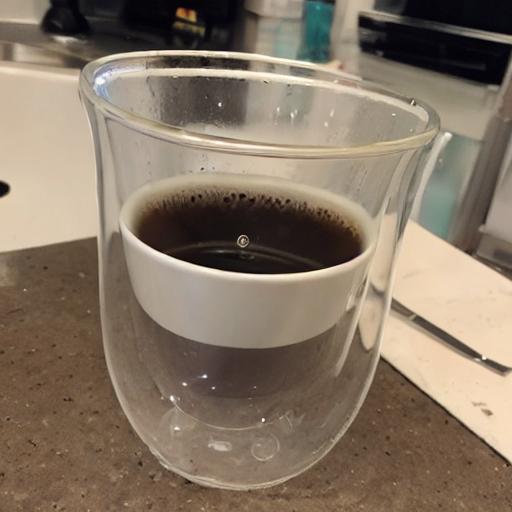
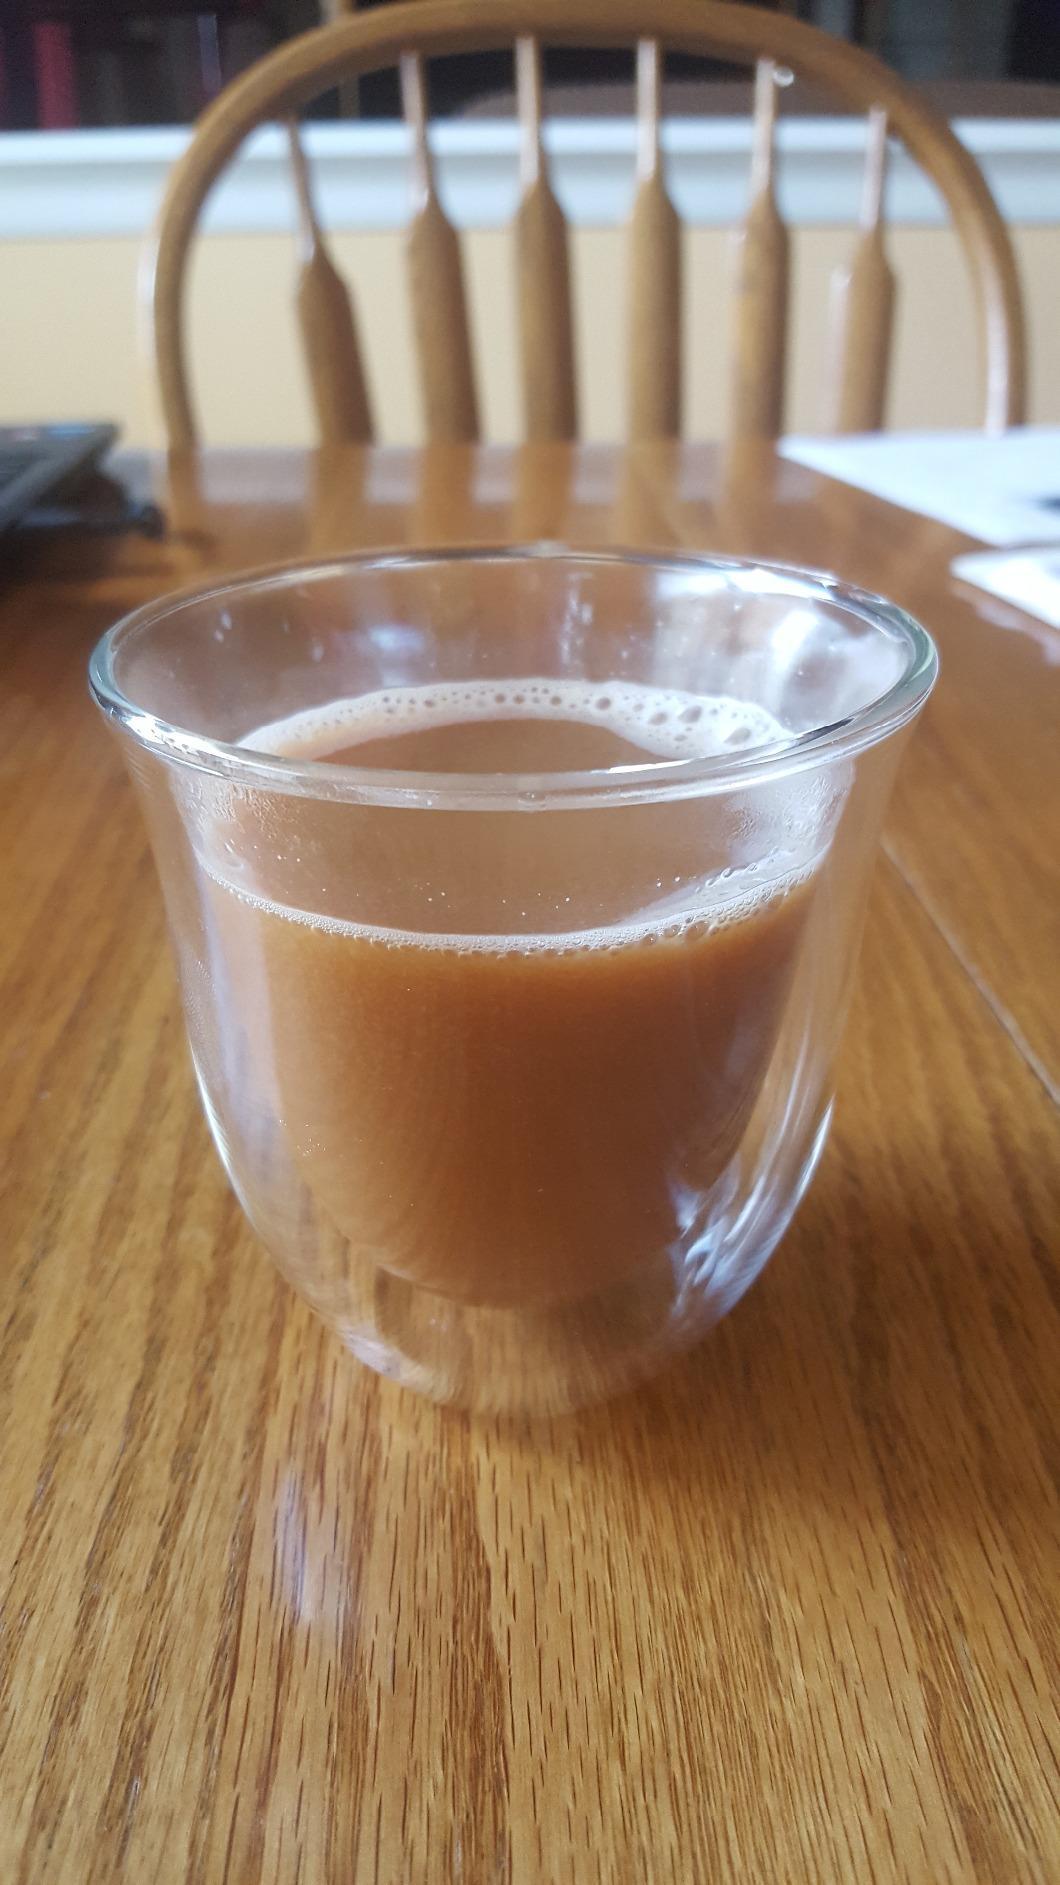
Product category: items_mug
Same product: no